High level bombing

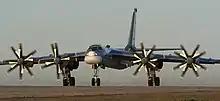
The Tu-95 Bear, a Soviet Cold War-era strategic bomber and high level bomber

During the Cold War, the United States and Soviet Union used several bomber designs, but the bulk of their offensive forces were in the form of, respectively, the B-52 Stratofortress and Tu-95 Bear. The French equivalent was the Mirage IV, and the UK had its V bombers.